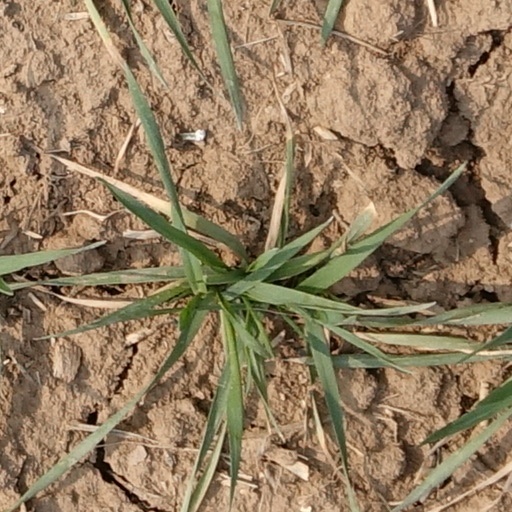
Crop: wheat